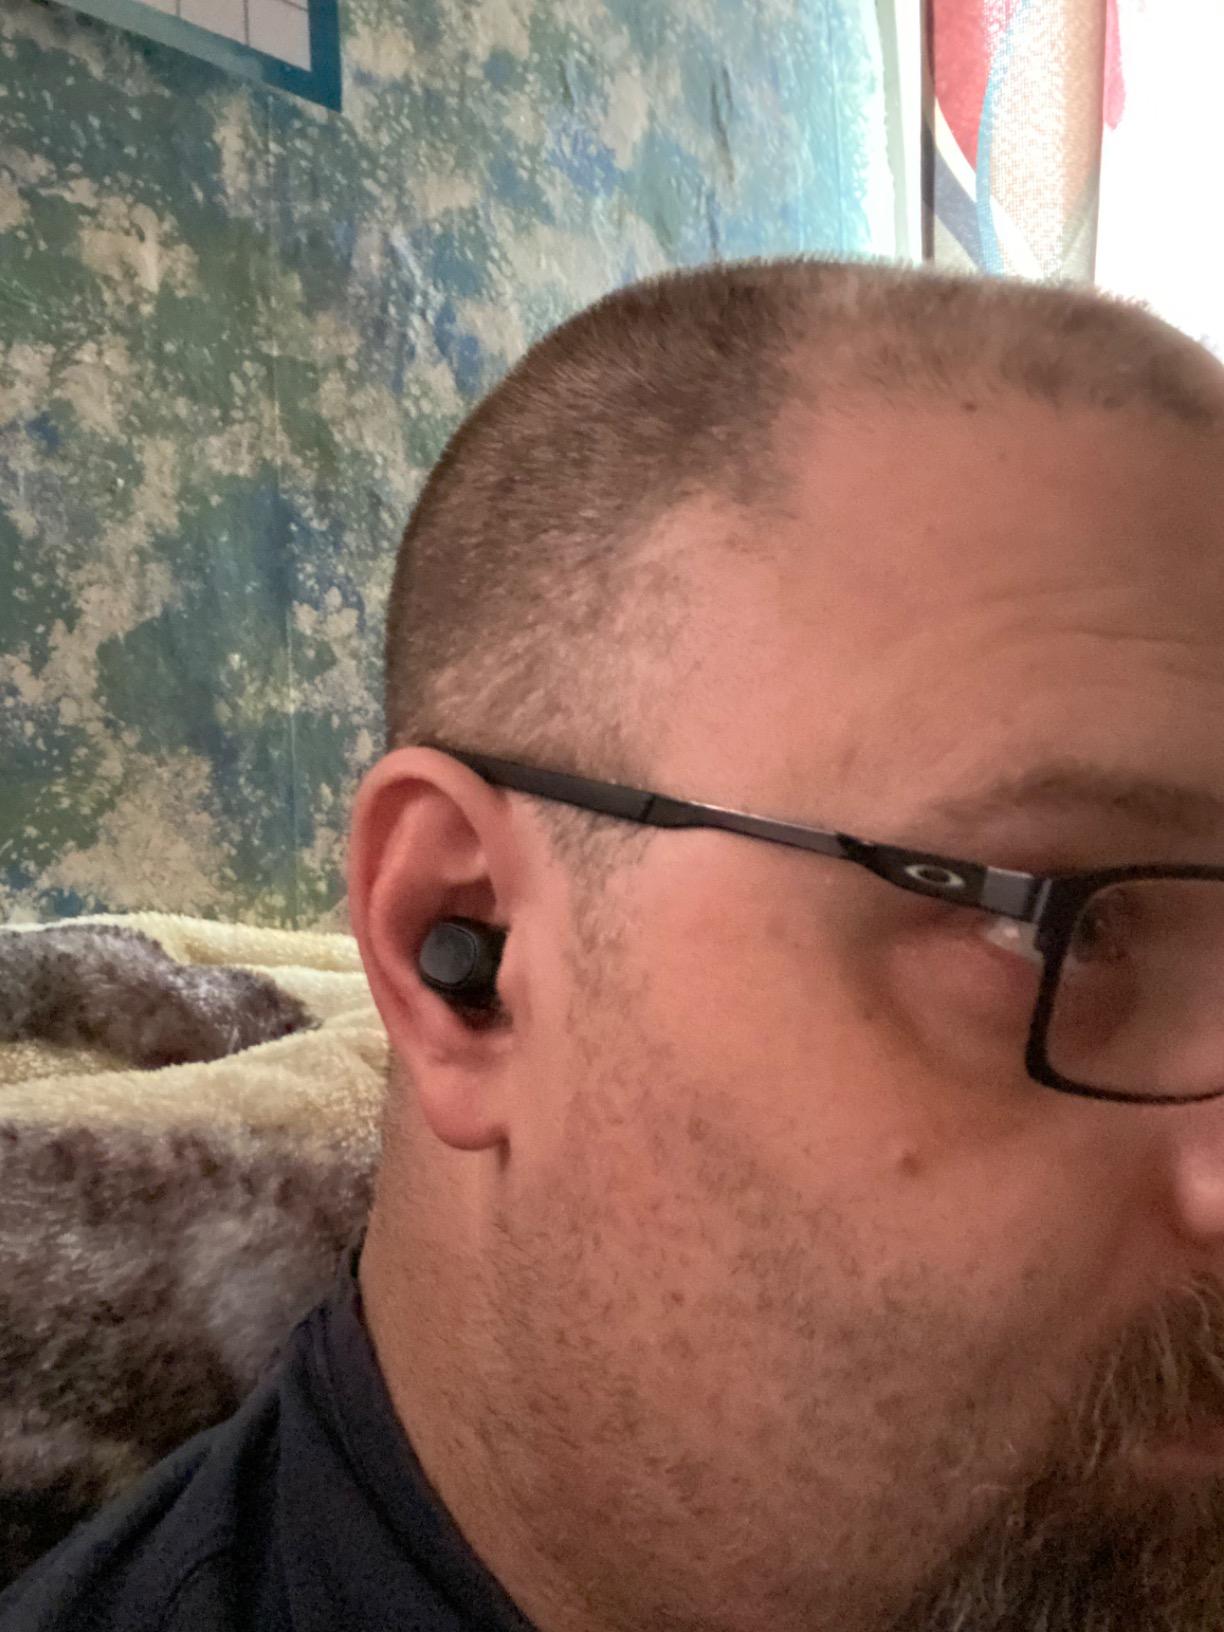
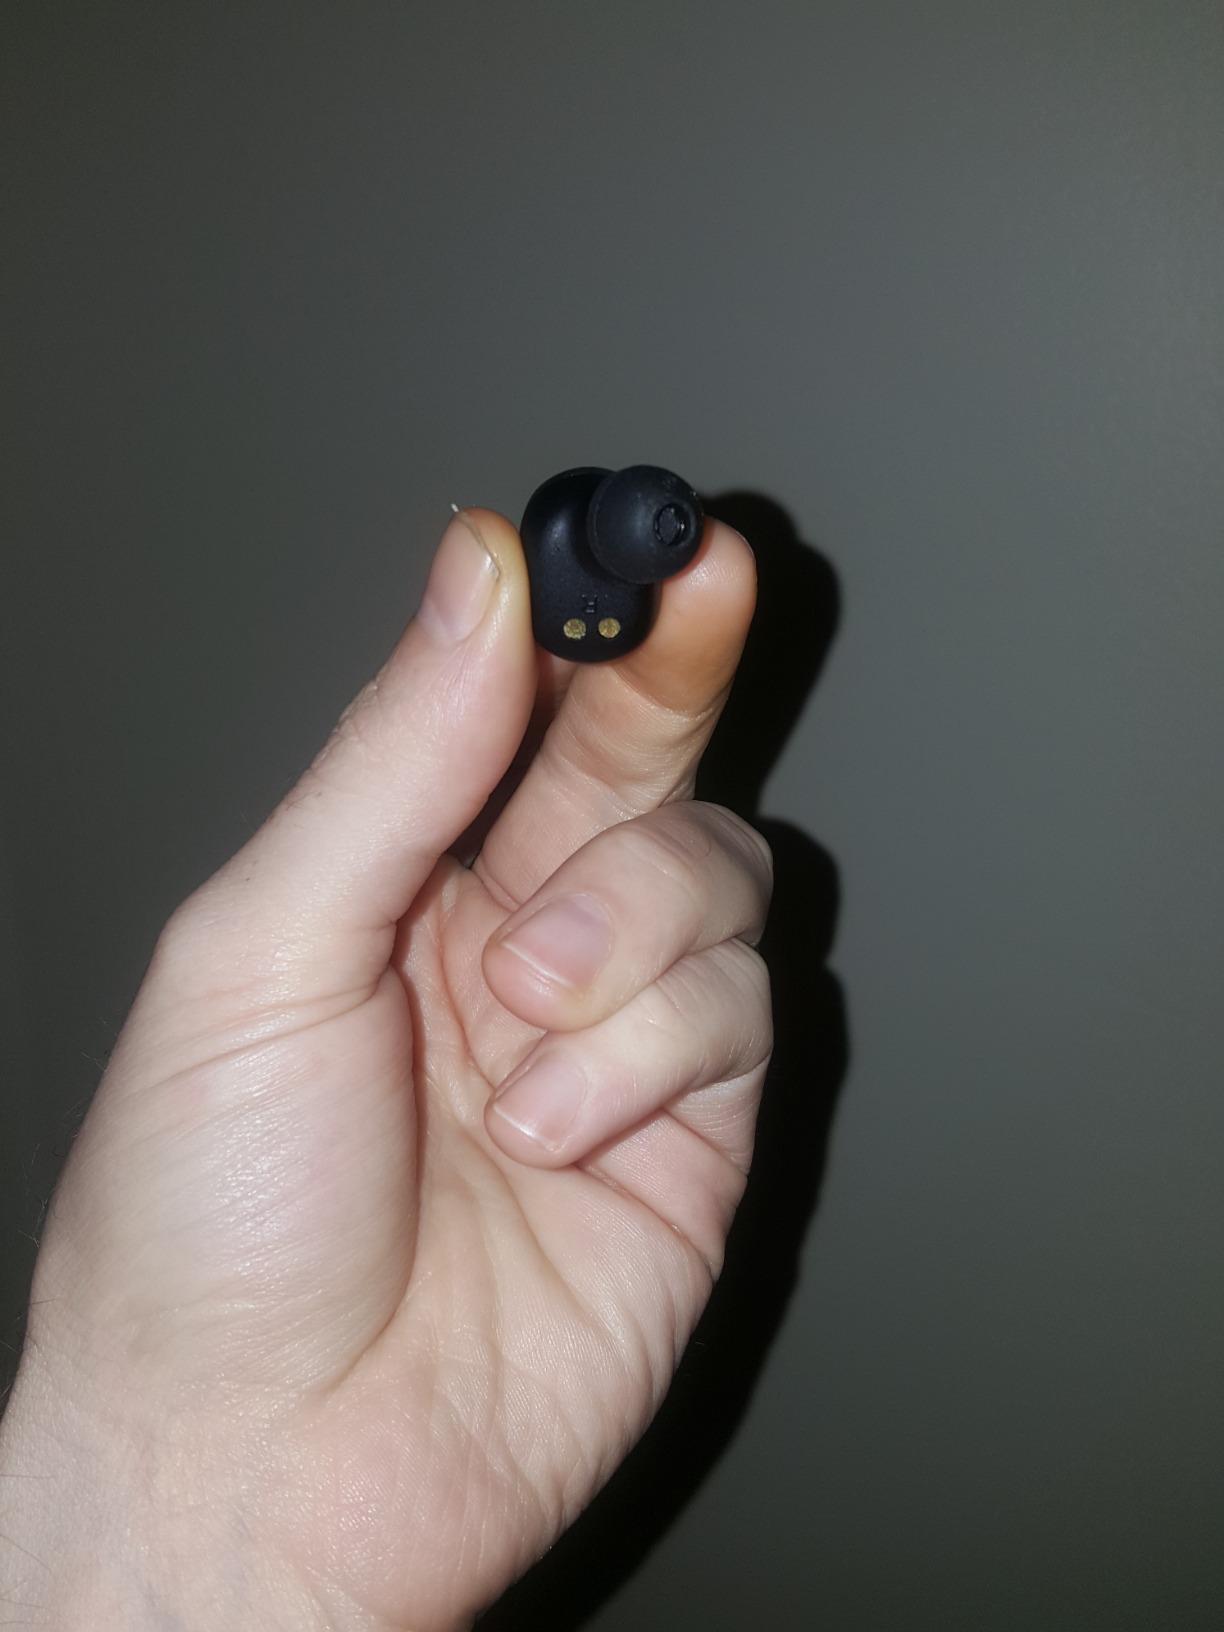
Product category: earbuds
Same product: yes